Federal district

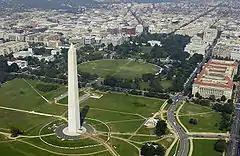
A bird’s eye view of the Washington Monument and the surrounding area of Washington, D.C.

A federal district is a specific administrative division in one of various federations. These districts may be under the direct jurisdiction of a federation's national government, as in the case of federal territory (e.g., India, Malaysia), or they may function as ordinary federated units (e.g., Brazil, Russia). Federal districts often include capital districts.